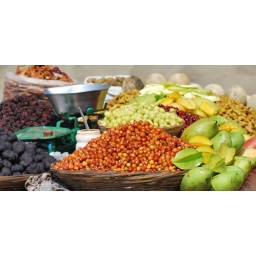
bitter fruits with a hwaker in mumbai juhu beach